Gotthelf Fischer von Waldheim

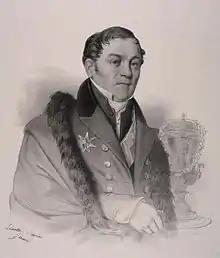
Gotthelf Fischer von Waldheim

Gotthelf Fischer von Waldheim (13 October 1771 – 18 October 1853) was a Saxon anatomist, entomologist and paleontologist.